Mogadishu

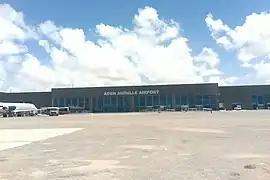
The Aden Adde International Airport

Mogadishu is the cultural heart of Somalia, hosting numerous important national institutions, landmarks, and scholastic centers.